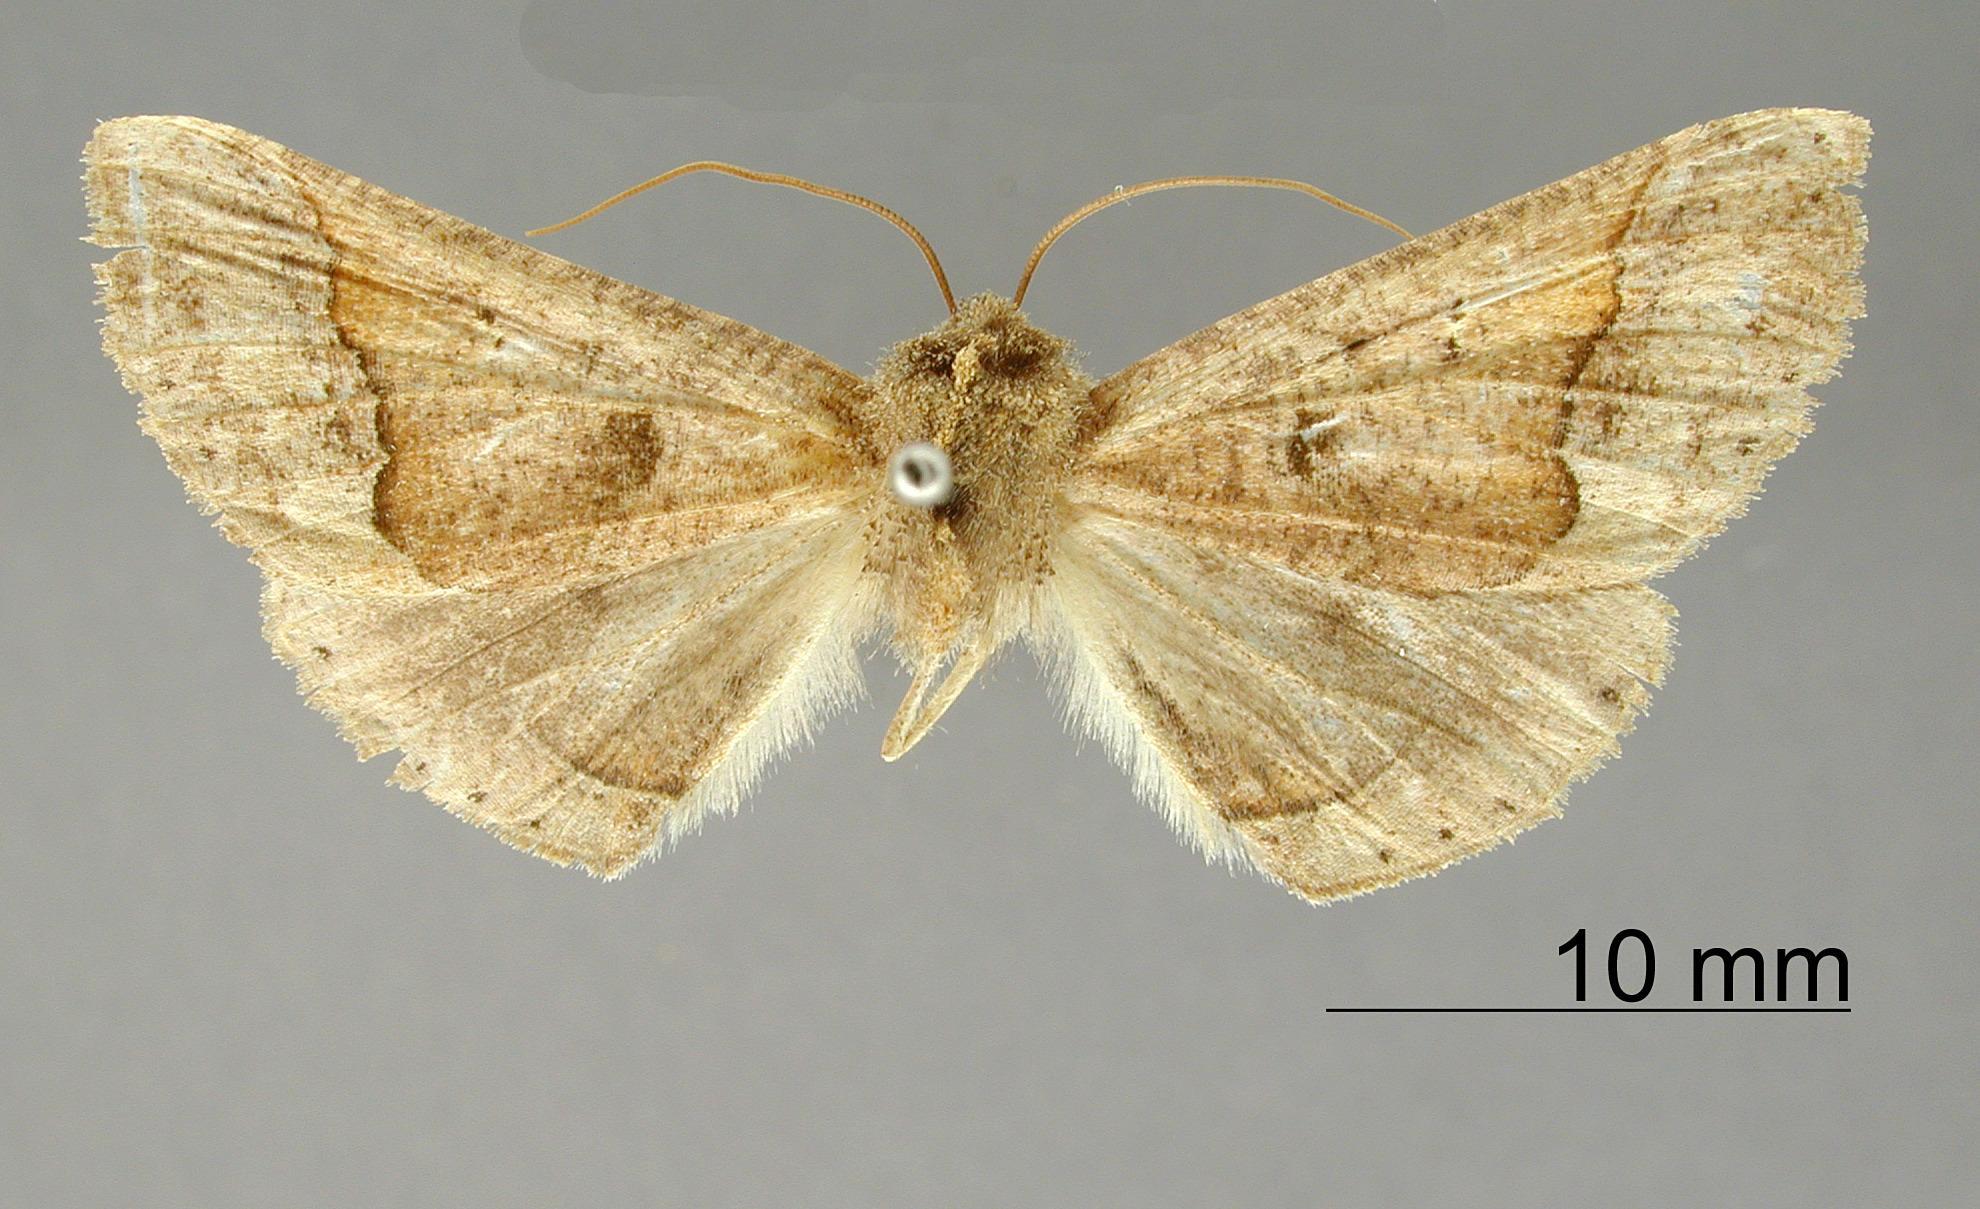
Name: Pero gota
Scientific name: Pero gota Poole, 1987
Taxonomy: Animalia, Arthropoda, Insecta, Lepidoptera, Geometridae, Ennominae
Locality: Bogota, Colombia, Colombia